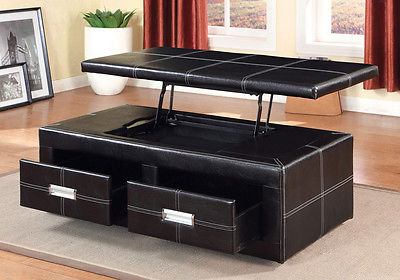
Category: table